Effects of parasitic worms on the immune system

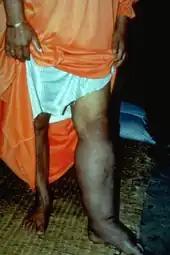
Elephantiasis, a disease caused by filarial nematodes

According to Hopkin, asthma involves atopic allergy, which in turn involves the release of mediators that induce inflammation. In 2007, Melendez and his associates studied filarial nematodes and ES-62, a protein that nematodes secrete in their host. They discovered that pure ES-62 prevents the release of allergenic inflammatory mediators in mice, resulting in weaker allergic and asthmatic symptoms. In the "Journal of Immunology", Bashir et al. describe their experimental findings that an allergic response against peanuts is inhibited in mice infected with an intestinal parasite.